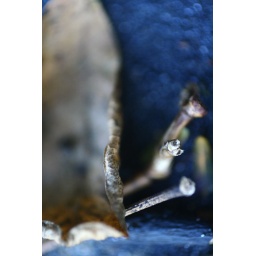
Folha & areia na Praia Preta /leaf & black sand in Preta Beach